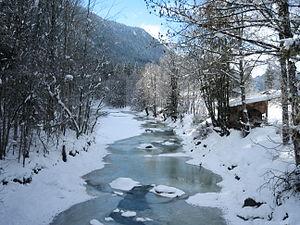
La Jachen est une rivière allemande d'une longueur de 85 km qui coule dans le land de la Bavière. Elle est un affluent de l'Isar.